Walking Liberty half dollar

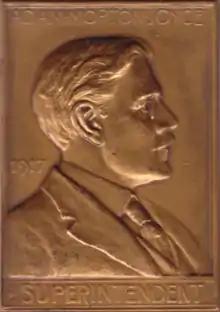
Philadelphia Mint Superintendent Adam M. Joyce

Von Engelken's letter caused concern in the Secretary's office—McAdoo feared that if the Mint proved unable to successfully issue new coins, the Republicans might exploit the failure as an issue in the presidential race. The Secretary enquired how long it would take "our Mr. Barber" to produce new designs; after consultation with officials at the Philadelphia Mint, von Engelken replied that it would take six to eight months. The two officials decided that Weinman must be asked to modify his design for the half dollar—it was hoped that if Weinman shrank the figure of Liberty, and lowered the relief, the piece would prove coinable.